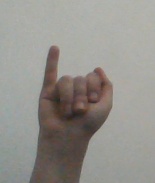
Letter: meem